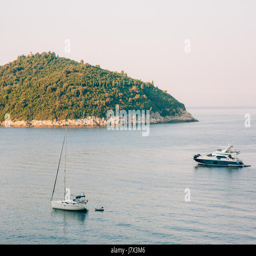
sailboat near the old town